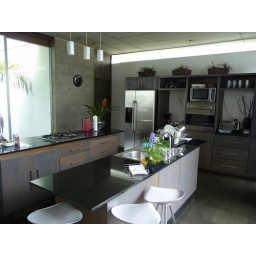
a glass house by costa rican architect Javier